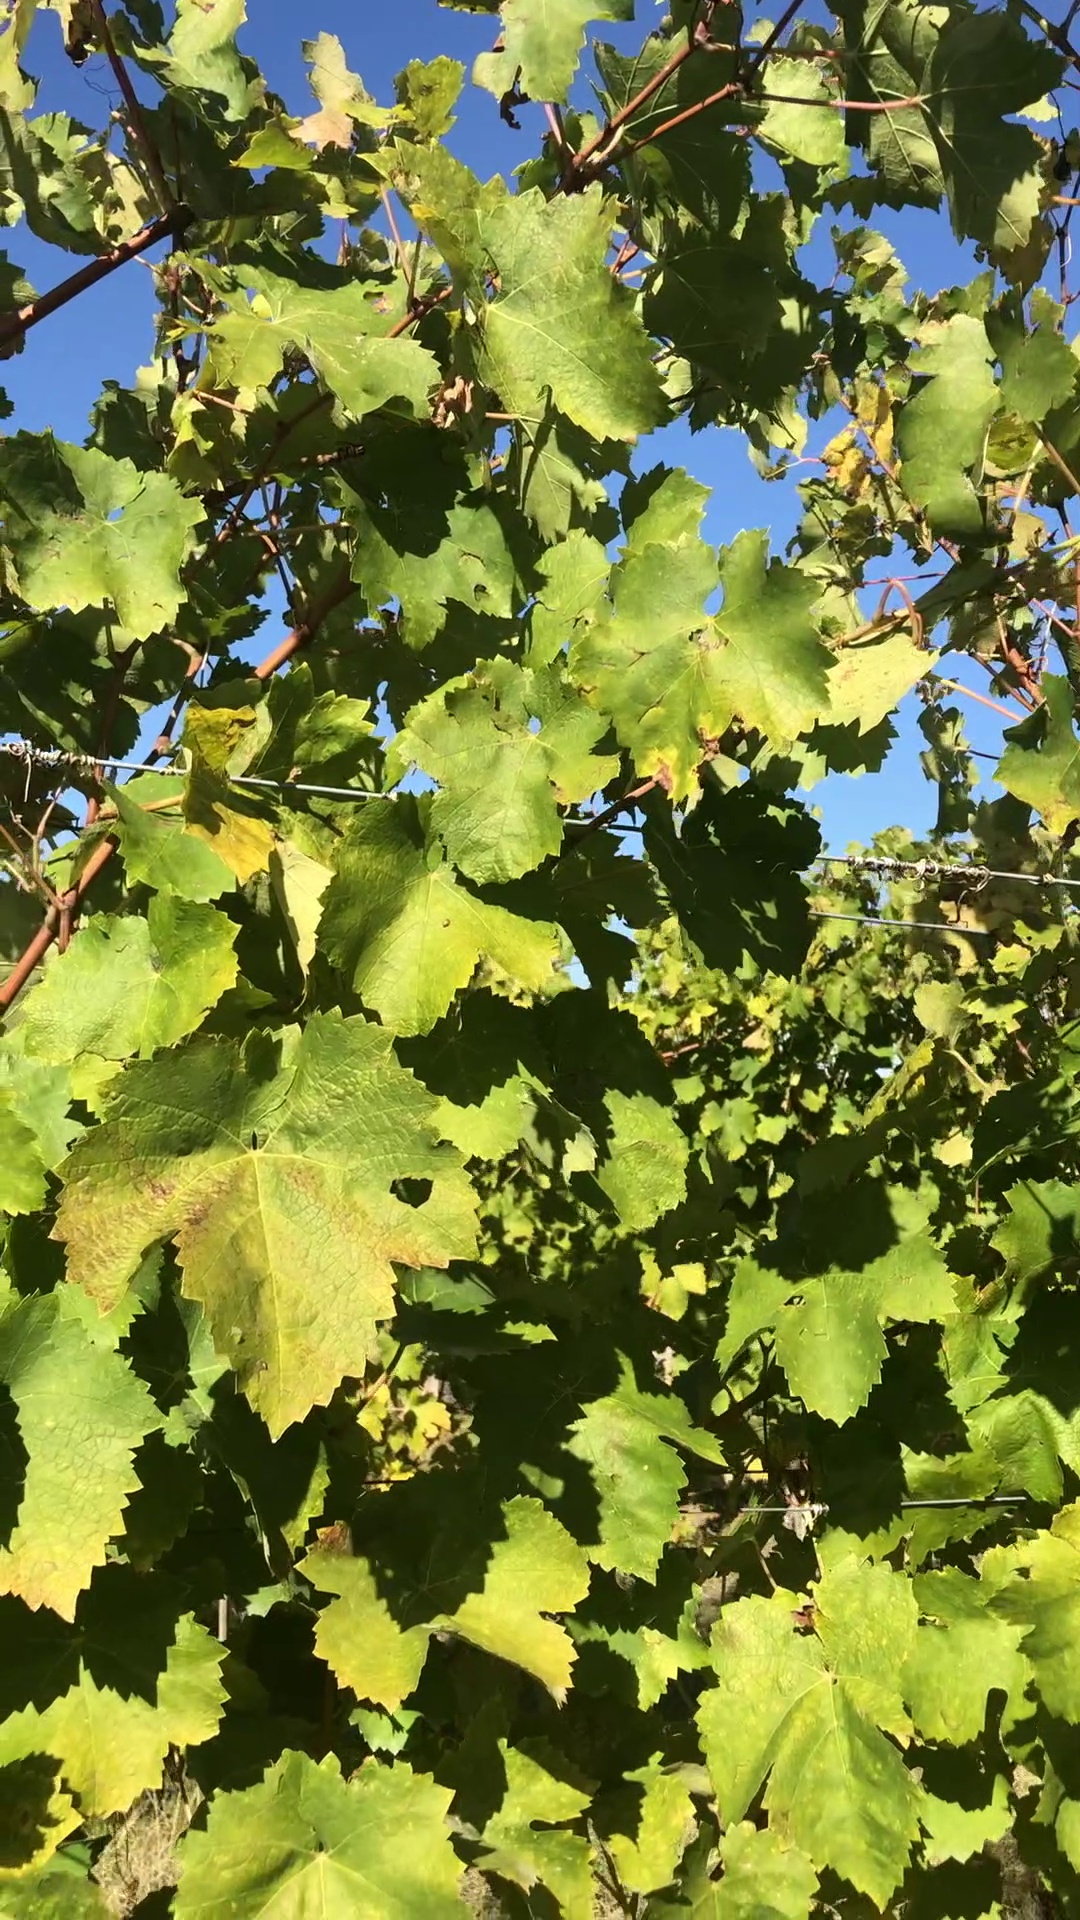
Label: healthy